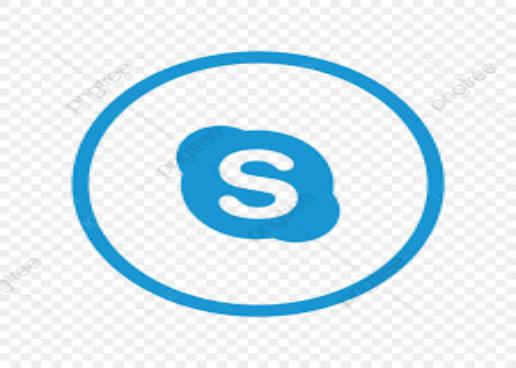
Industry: Others